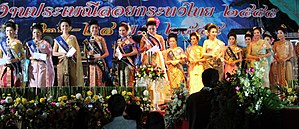
Loy Krathong / Loy Krathong festen
Noppamas Queen beauty contest, Loy Krathong 2012 i Chaweng, Koh Samui
Loy Krathong, er en fest der fejres i den sydvestlige tai-kultur, primært Laos og Thailand. Navnet kan oversættes til at flyde en flåde eller kop, hvor "koppen" er en skive af en bananpalme med blomster, røgelse og lys, også benævnt som "lanterne". Ofte lægges også en mønt i flåden. Thaierne bruger skikken til at lade alt uheld og al ulykke drive væk, samt takke flodens og vandets gudinde, Phra Mae Khong Ka, for at kunne bruge vand og undskylde for at forurene flodvandet, samt til at takke Buddha. Festens dato afhænger af fuldmånen, i thai månekalenderen er det den 12. måned, men som en håndregel efter vestlig kalender, er det den første fuldmåne i november måned. Traditionen med at sætte blomsterflåder i vandet er ofte suppleret med optræden, fyrværkeri og de senere år opsendelse af Khom Loy, såkaldte kinesiske lanterner, varmluftsballoner af rispapir opvarmet af en lysende kerosin-flamme.